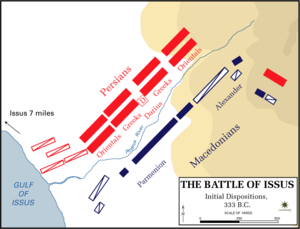
La bataille d'Issos s'est déroulée le 1ᵉʳ novembre 333 av. J.-C. dans l'antique Cilicie. Elle oppose l'armée d'Alexandre le Grand à celle de Darius III. L'armée macédonienne remporte une victoire décisive sur l'armée perse commandée par Darius en personne. Cette bataille voit la victoire d'Alexandre qui peut poursuivre sa conquête vers la Phénicie puis l'Égypte.